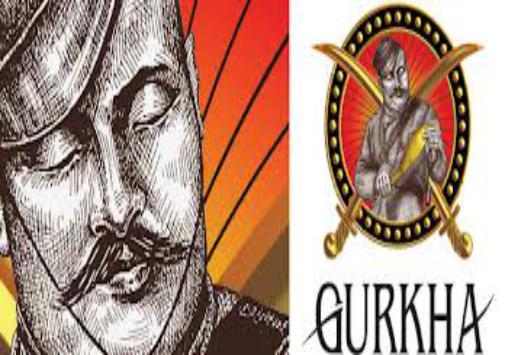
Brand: Gurkha-2
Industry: Others